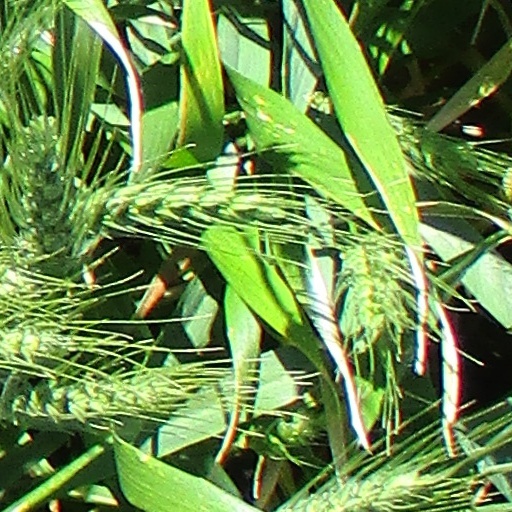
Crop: wheat